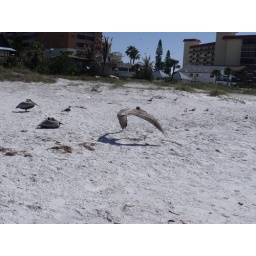
pelican flying low over the beach